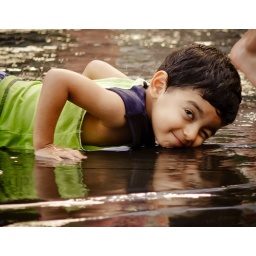
cute little mischievous boy playing in crown fountain - Millennium park, Chicago